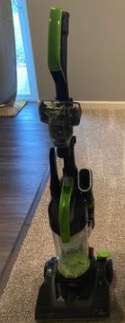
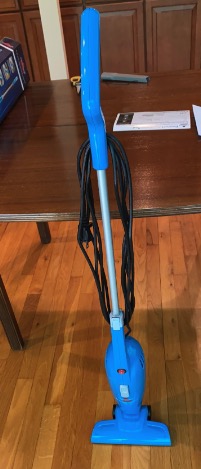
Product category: items_vacuum
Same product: no